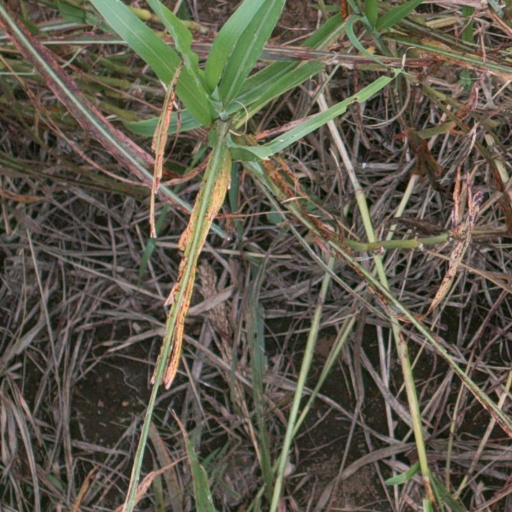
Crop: sorghum